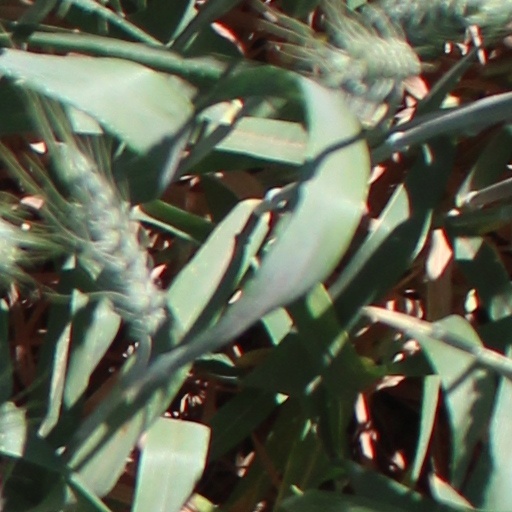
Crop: wheat